Indian pond heron

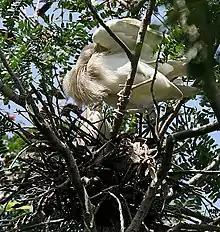
Pair at nest in Kolkata, West Bengal, India

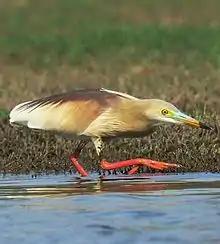
Indian pond heron with bright red legs in breeding season

The breeding season begins with the onset of the monsoons. They nest in small colonies, often with other wading birds, usually on platforms of sticks in trees or shrubs. Most nests are built at a height of about 9 to 10 m in large leafy trees. The nest material is collected by the male while the female builds the nest. Three to five eggs are laid. The eggs hatch asynchronously, taking 18 to 24 days to hatch. Both parents feed the young. Fish are the main diet fed to young. Nest sites that are not disturbed may be reused year after year.